Answer in natural language. Which object is closer to the camera taking this photo, metal-framed black chair or Doorway? Choose between the following options: Doorway or metal-framed black chair
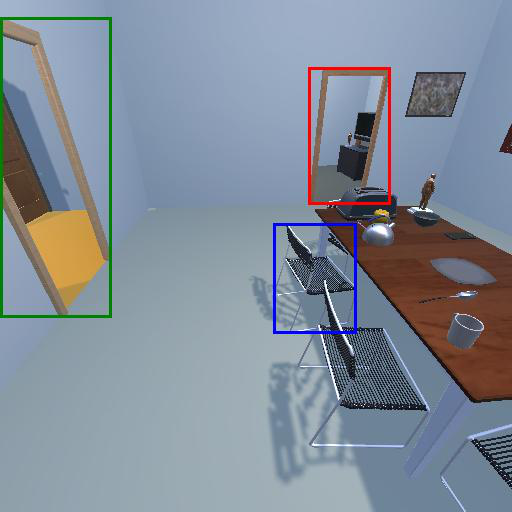
<answer>metal-framed black chair</answer>